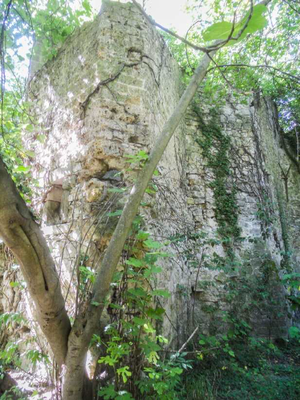
Ruines du moulin de Gasconnet
La liste des moulin sur le Lez recense les moulins présents sur secteur supérieur du fleuve Lez, dans le département de l'Hérault, en France.